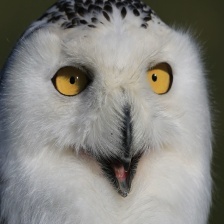
Species: SNOWY OWL
Scientific name: BUBO SCANDIACUS
ImageNet parent category: great_grey_owl